Tombs of Battashewala Complex

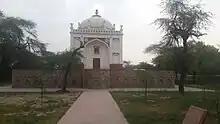
Unnamed Mughal tomb after renovation

This tomb is a tall structure and is located in the eastern part of the Battashewala Complex. It is built with stone masonry over a raised fort-type platform. It measures in length and in width. It is a domed structure with rich decorations. As part of the structure had collapsed, restoration works were undertaken in a planned manner.